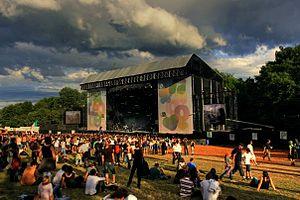
Grande Scène du Paléo Festival